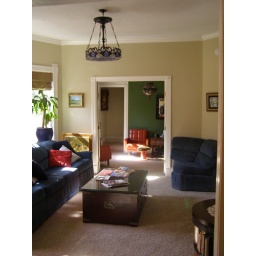
View of living room leading into TV room taken standing in office doorway (note stained glass lamps that Eric installed.)